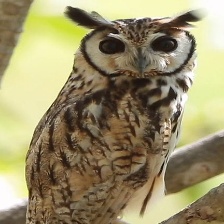
Species: STRIPED OWL
Scientific name: ASIO CLAMATOR
ImageNet parent category: great_grey_owl